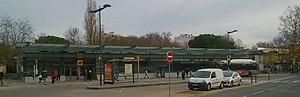
Bâtiment de la station Empalot de la ligne B du métro de Toulouse
La station Empalot est une station de la ligne B du métro de Toulouse, située dans le sud de Toulouse, dans le quartier Empalot, à côté de l'île du Ramier et du Stadium de Toulouse.